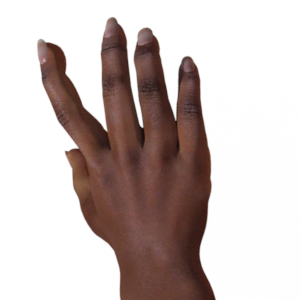
Label: paper